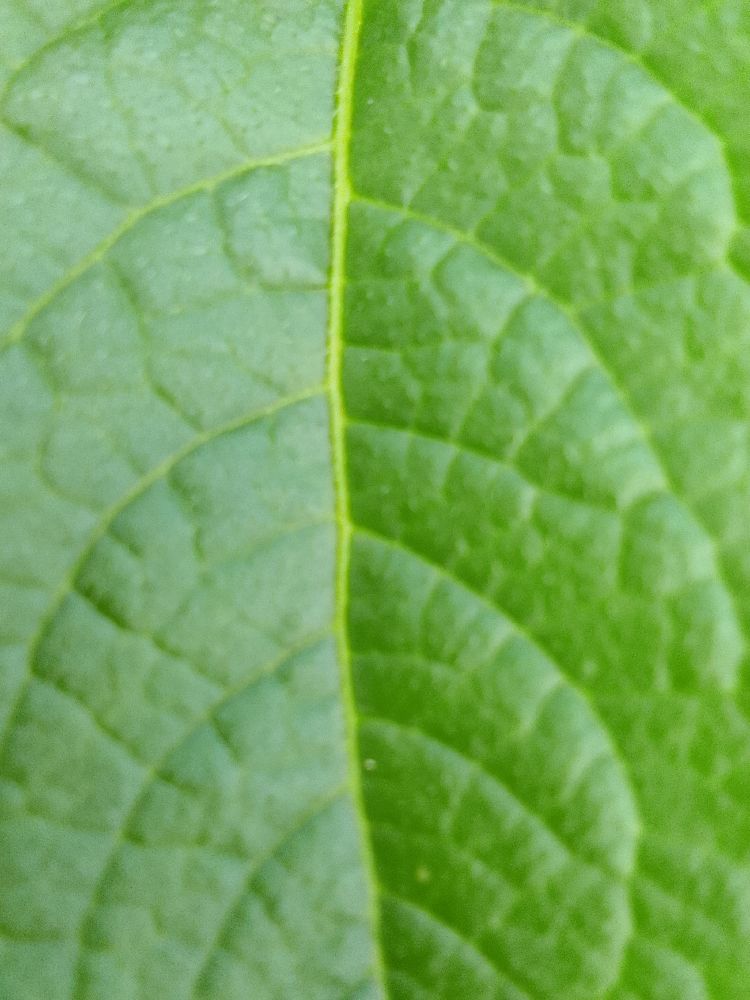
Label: Healthy